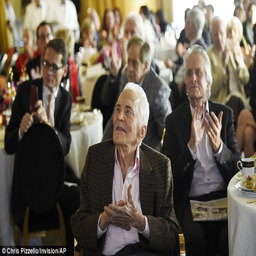
vip : when film director got up to speak at 100th birthday party on friday evening , the audience was riveted